Clarence Hudson White

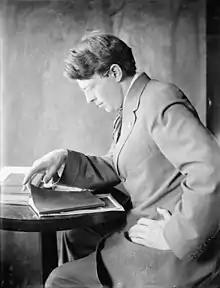
White circa 1910. Portrait by Gertrude Käsebier.

Encouraged by the success of the Seguinland School and by his newfound freedom to act outside of the shadow of Stieglitz, White founded the Clarence H. White School of Photography in 1914. White asked Max Weber to join him, along with Paul Lewis Anderson. White taught the students about photographic style and interpretation; Weber taught design, composition and art theory; and Anderson taught the technical aspects of cameras and equipment. Jane White took on the roles of administrator, bookkeeper, social director and facilitator for her husband's daily tasks.